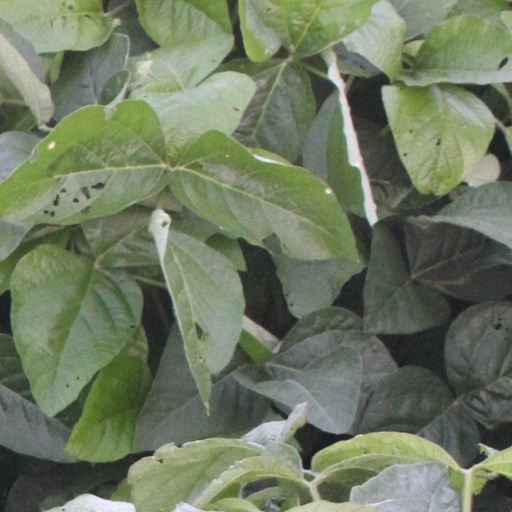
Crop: soybean